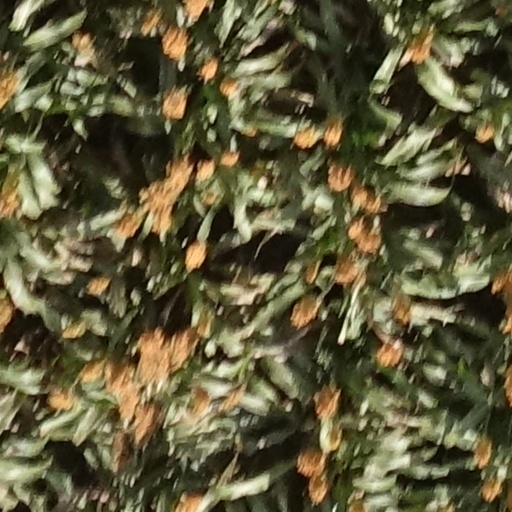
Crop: sorghum